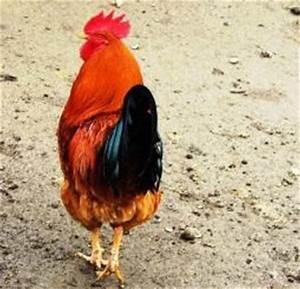
chicken